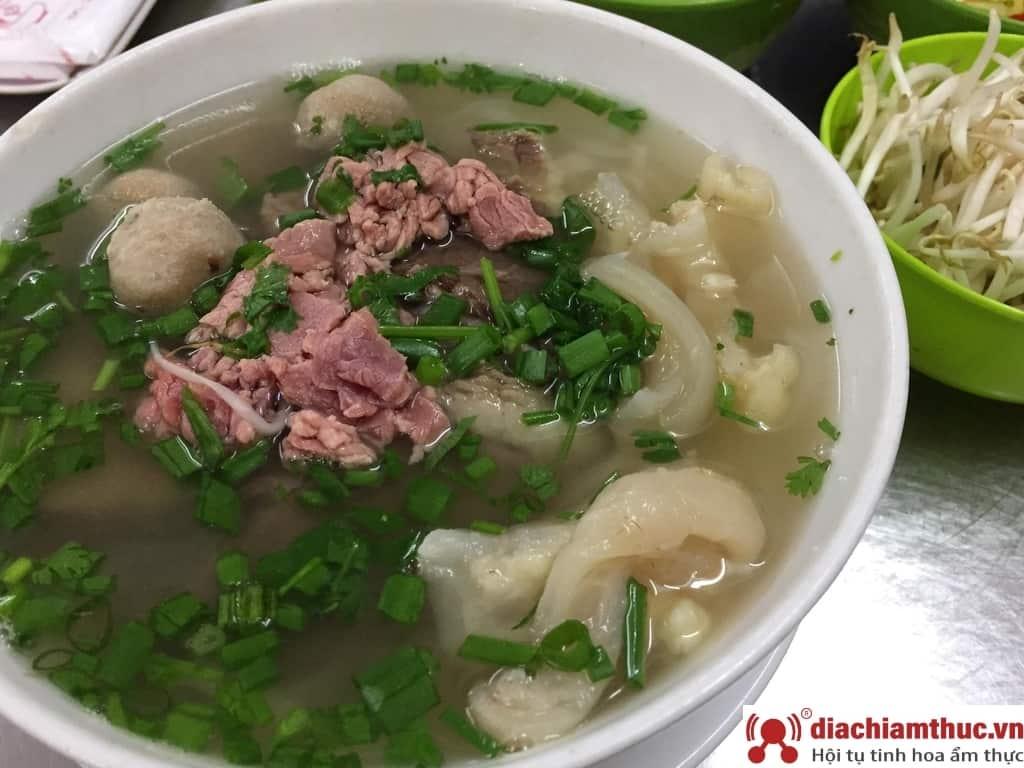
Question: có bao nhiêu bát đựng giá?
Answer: có một cái bát đựng giá